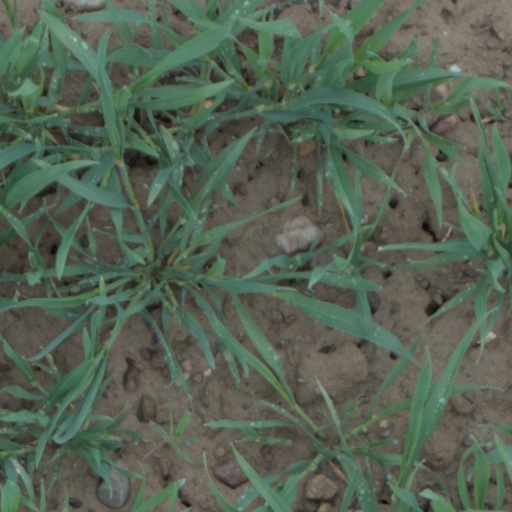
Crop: wheat